Cumberland Island National Seashore

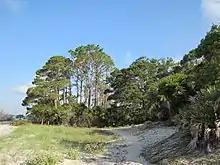
South End Trail passes through a variety of plant communities including live oak maritime forest, beach, and pine-dominated forest.

Cumberland Island National Seashore preserves most of Cumberland Island in Camden County, Georgia, the largest of Georgia's Golden Isles. The seashore features beaches and dunes, marshes, and freshwater lakes. The national seashore also preserves and interprets many historic sites and structures.